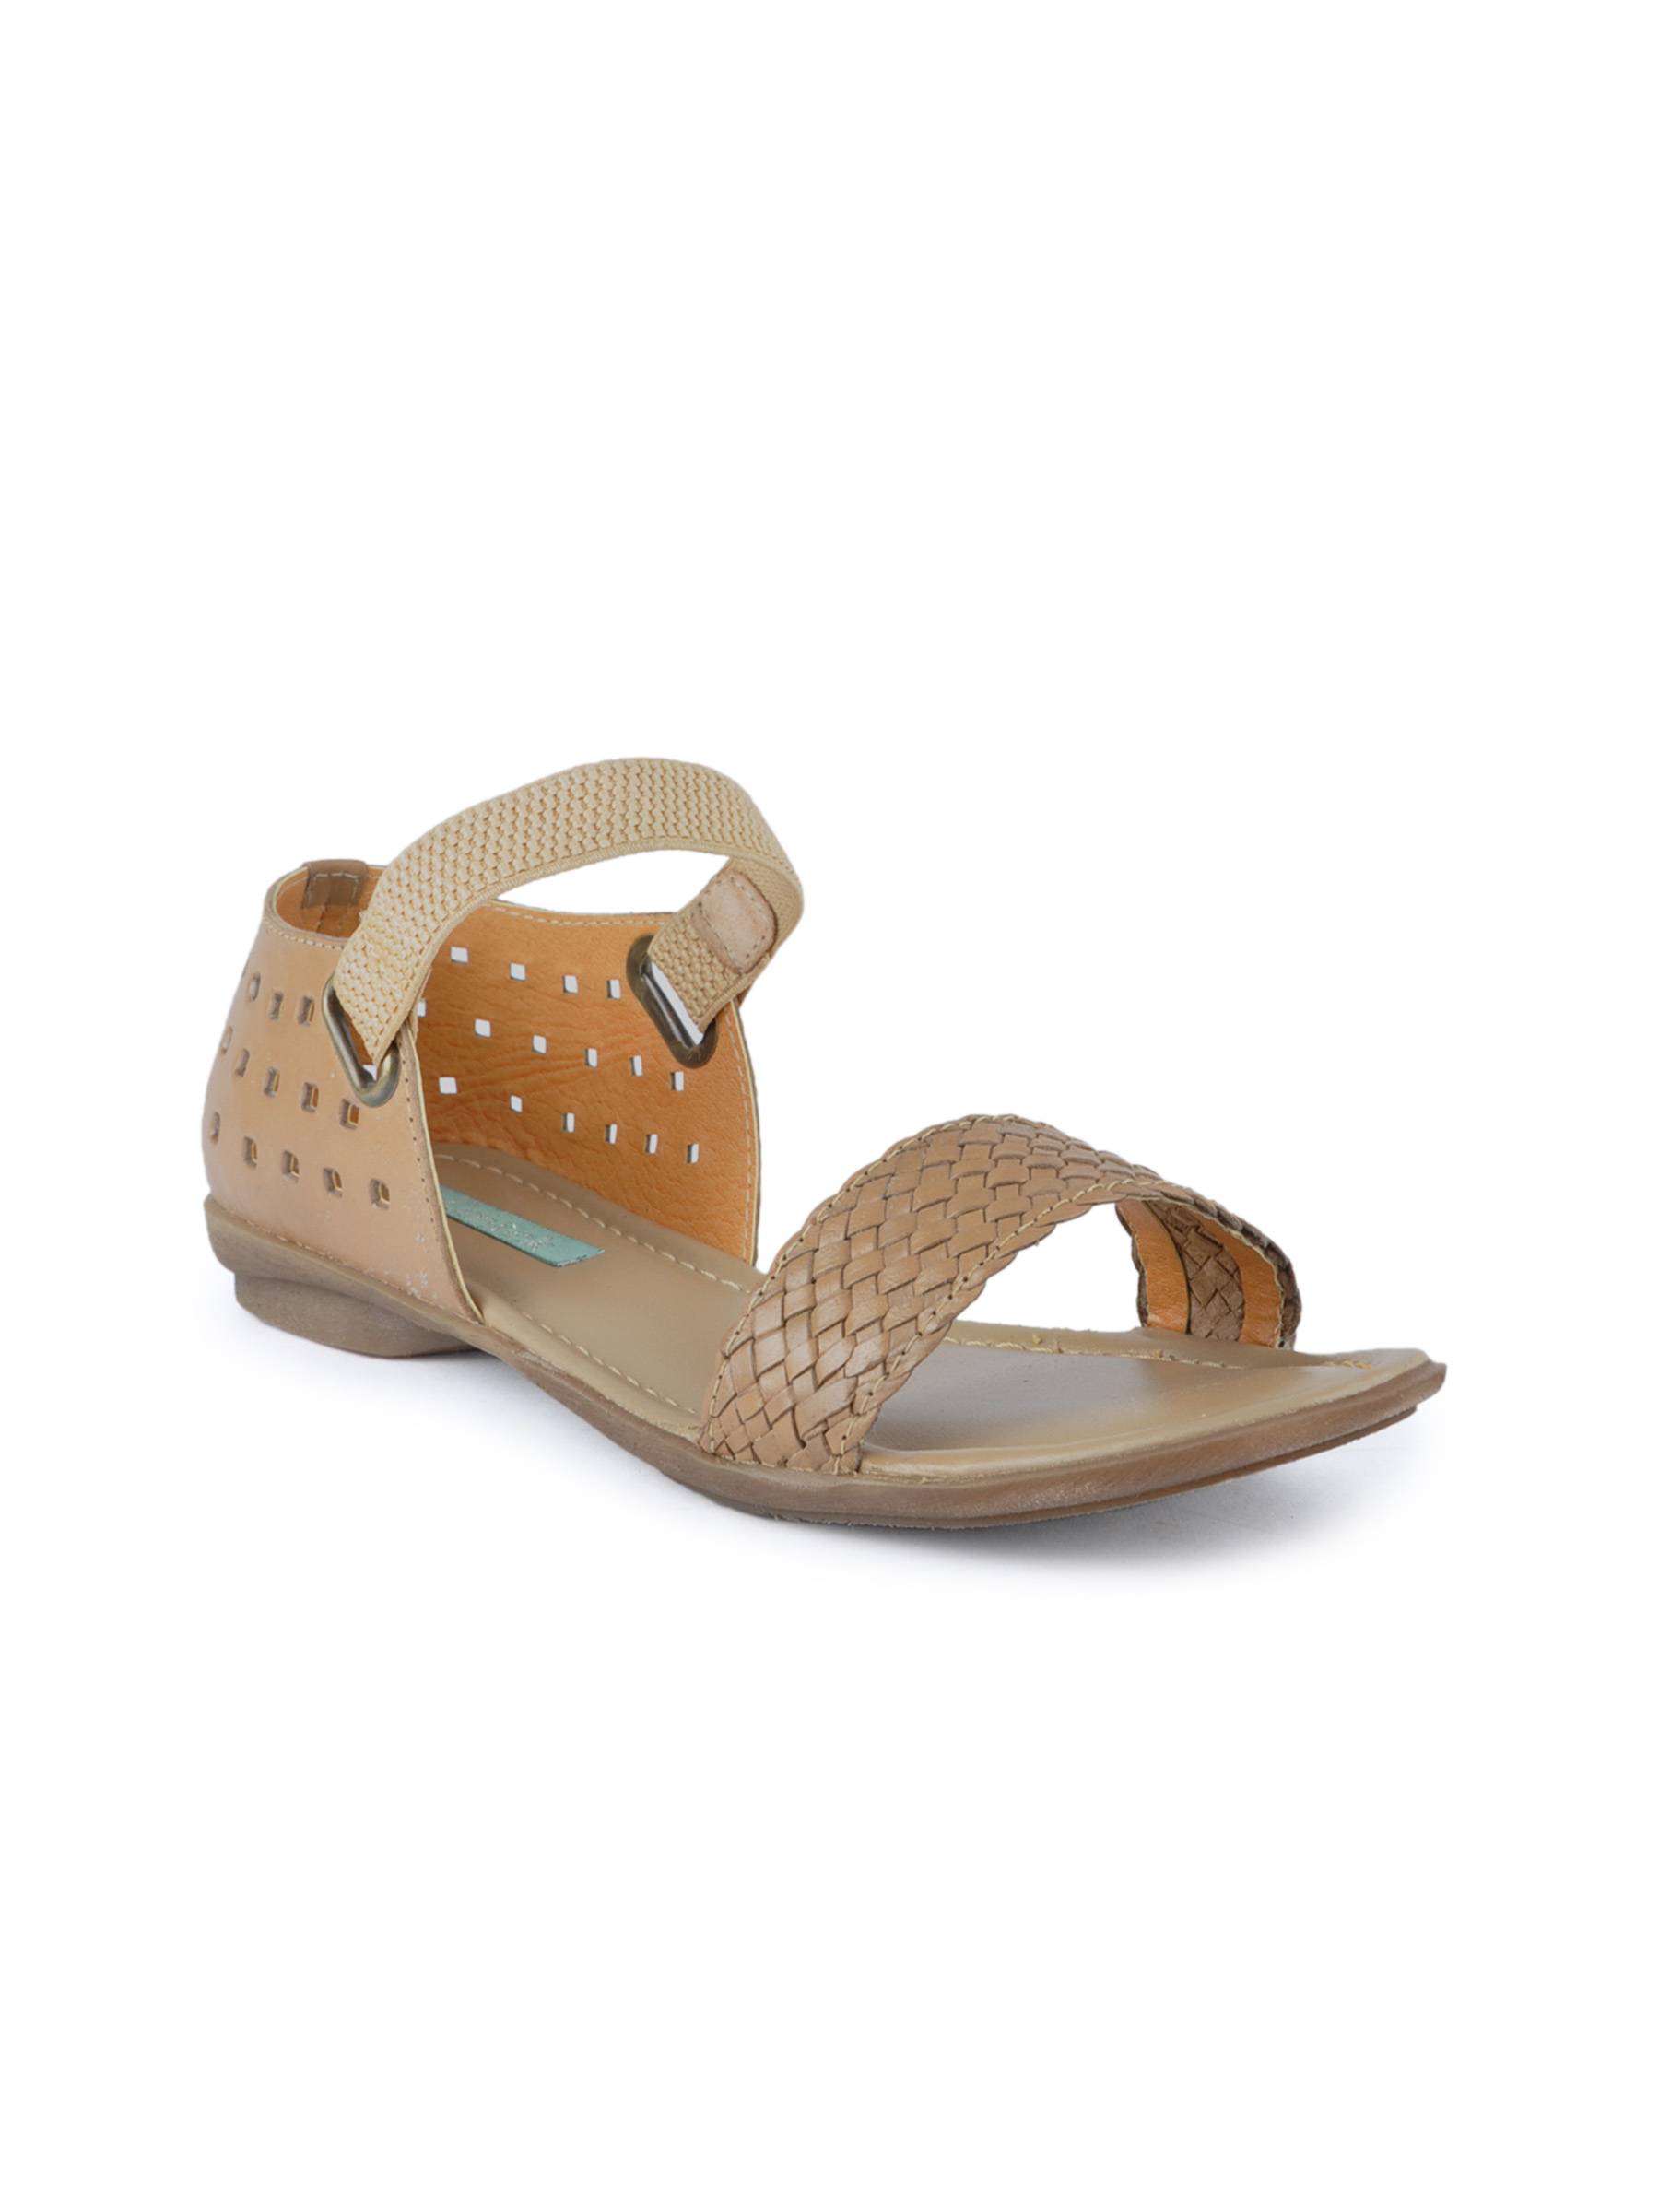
Catwalk Women Casual Beige Flats
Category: Footwear / Shoes / Heels
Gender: Women
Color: Beige
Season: Winter 2015
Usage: Casual